Ian Ling-Stuckey

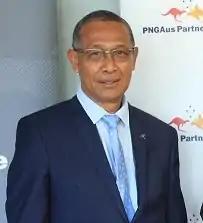
Ling-Stuckey in 2021

Hon. Ian Ling-Stuckey (born 27 December 1959) is a Papua New Guinean politician and Member of Parliament for the Kavieng District. He served as a member of the National Alliance Party until joining the Pangu Party and the Marape Government as Treasurer in 2019.